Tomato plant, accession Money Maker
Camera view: vertical (180 deg); turntable rotation: 210 degrees
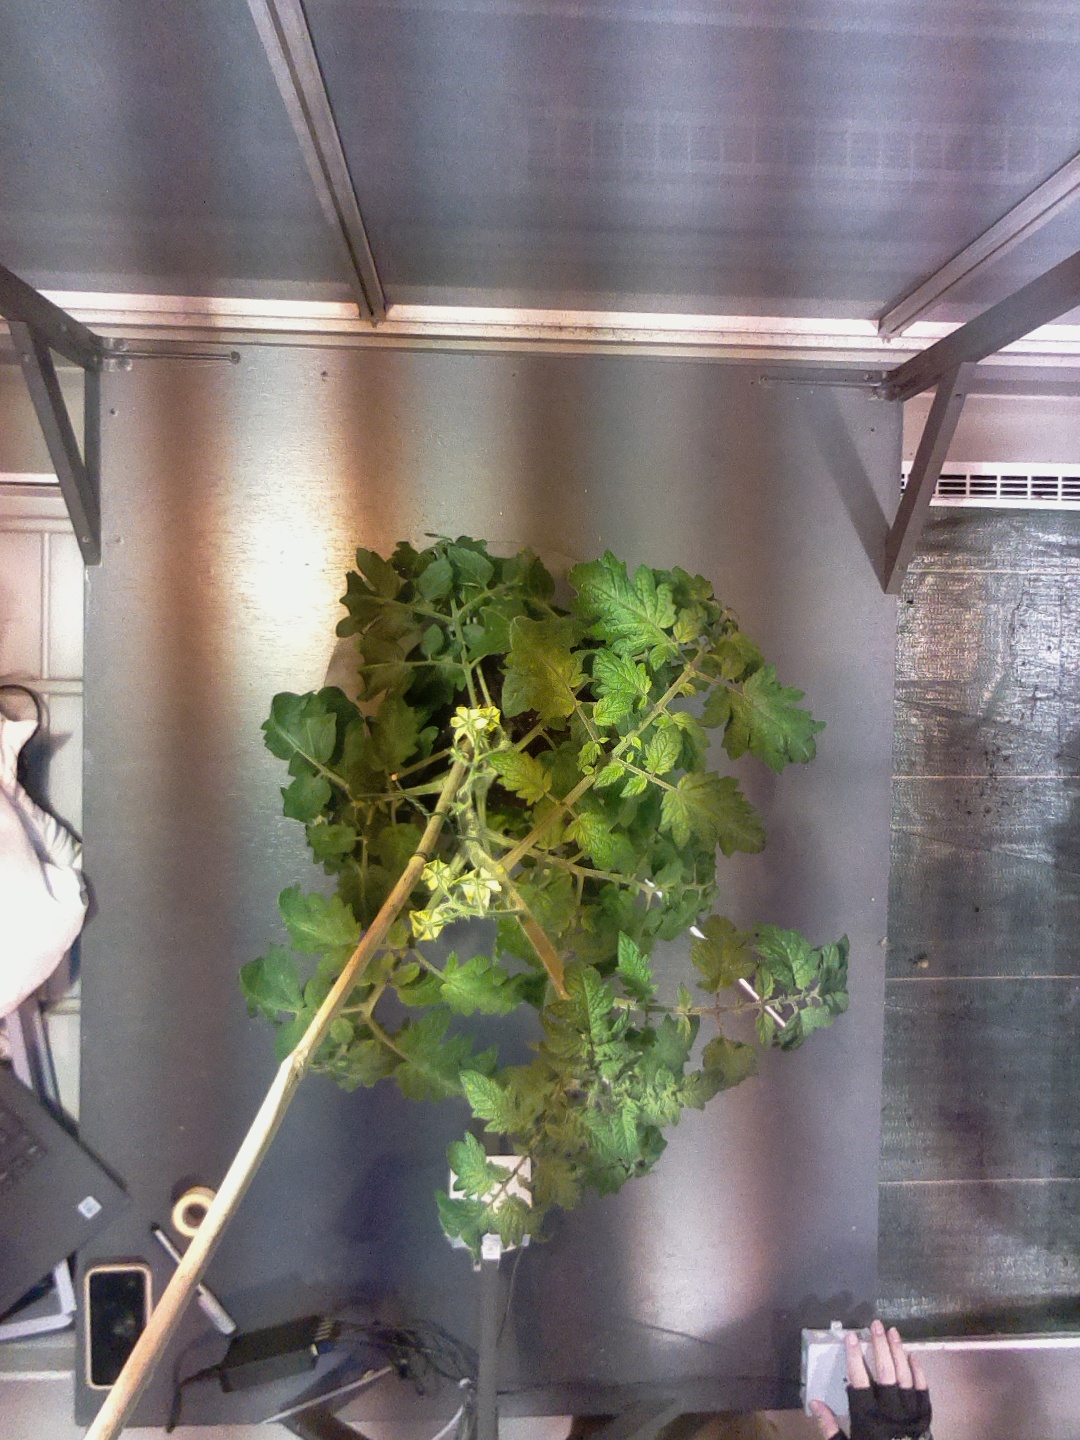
BBCH growth stage 66: Full flowering, 60%-70% of flowers open, more petals falling